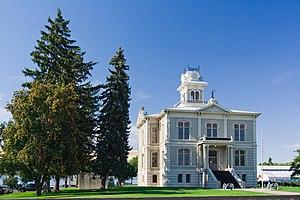
Tribunal local du comté de Columbia à Dayton, dans le Washington (États-Unis).